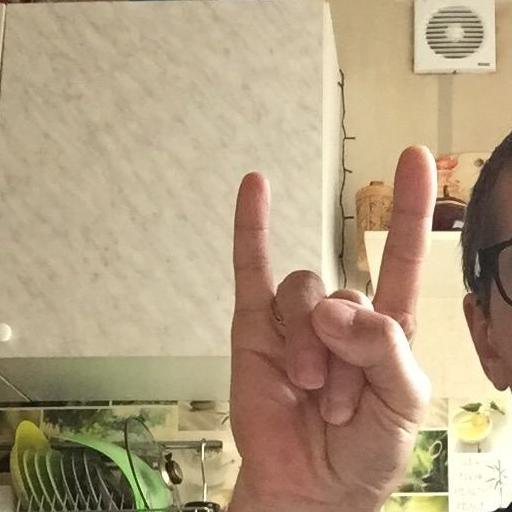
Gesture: rock